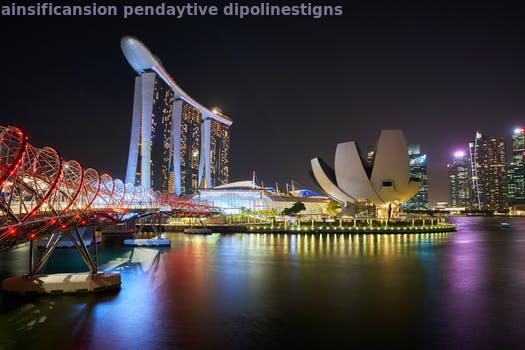
Label: Watermark